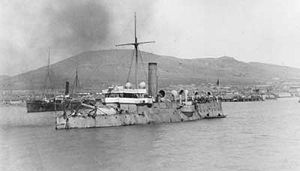
Kystpanserskib / Lande og skibe
Kystpanserskibe var krigsskibe, der var beregnet til tjeneste i kystnære farvande. Lige som de søgående panserskibe var de beskyttet af panser, men de adskilte sig ved at have lavere rækkevidde og fart. Denne prioritering betød, at man med et lille deplacement kunne få skibe med stor slagkraft og god beskyttelse. De var typisk mindre end de søgående panserskibe og havde deplacementer fra 1.000 til 8.000 tons.